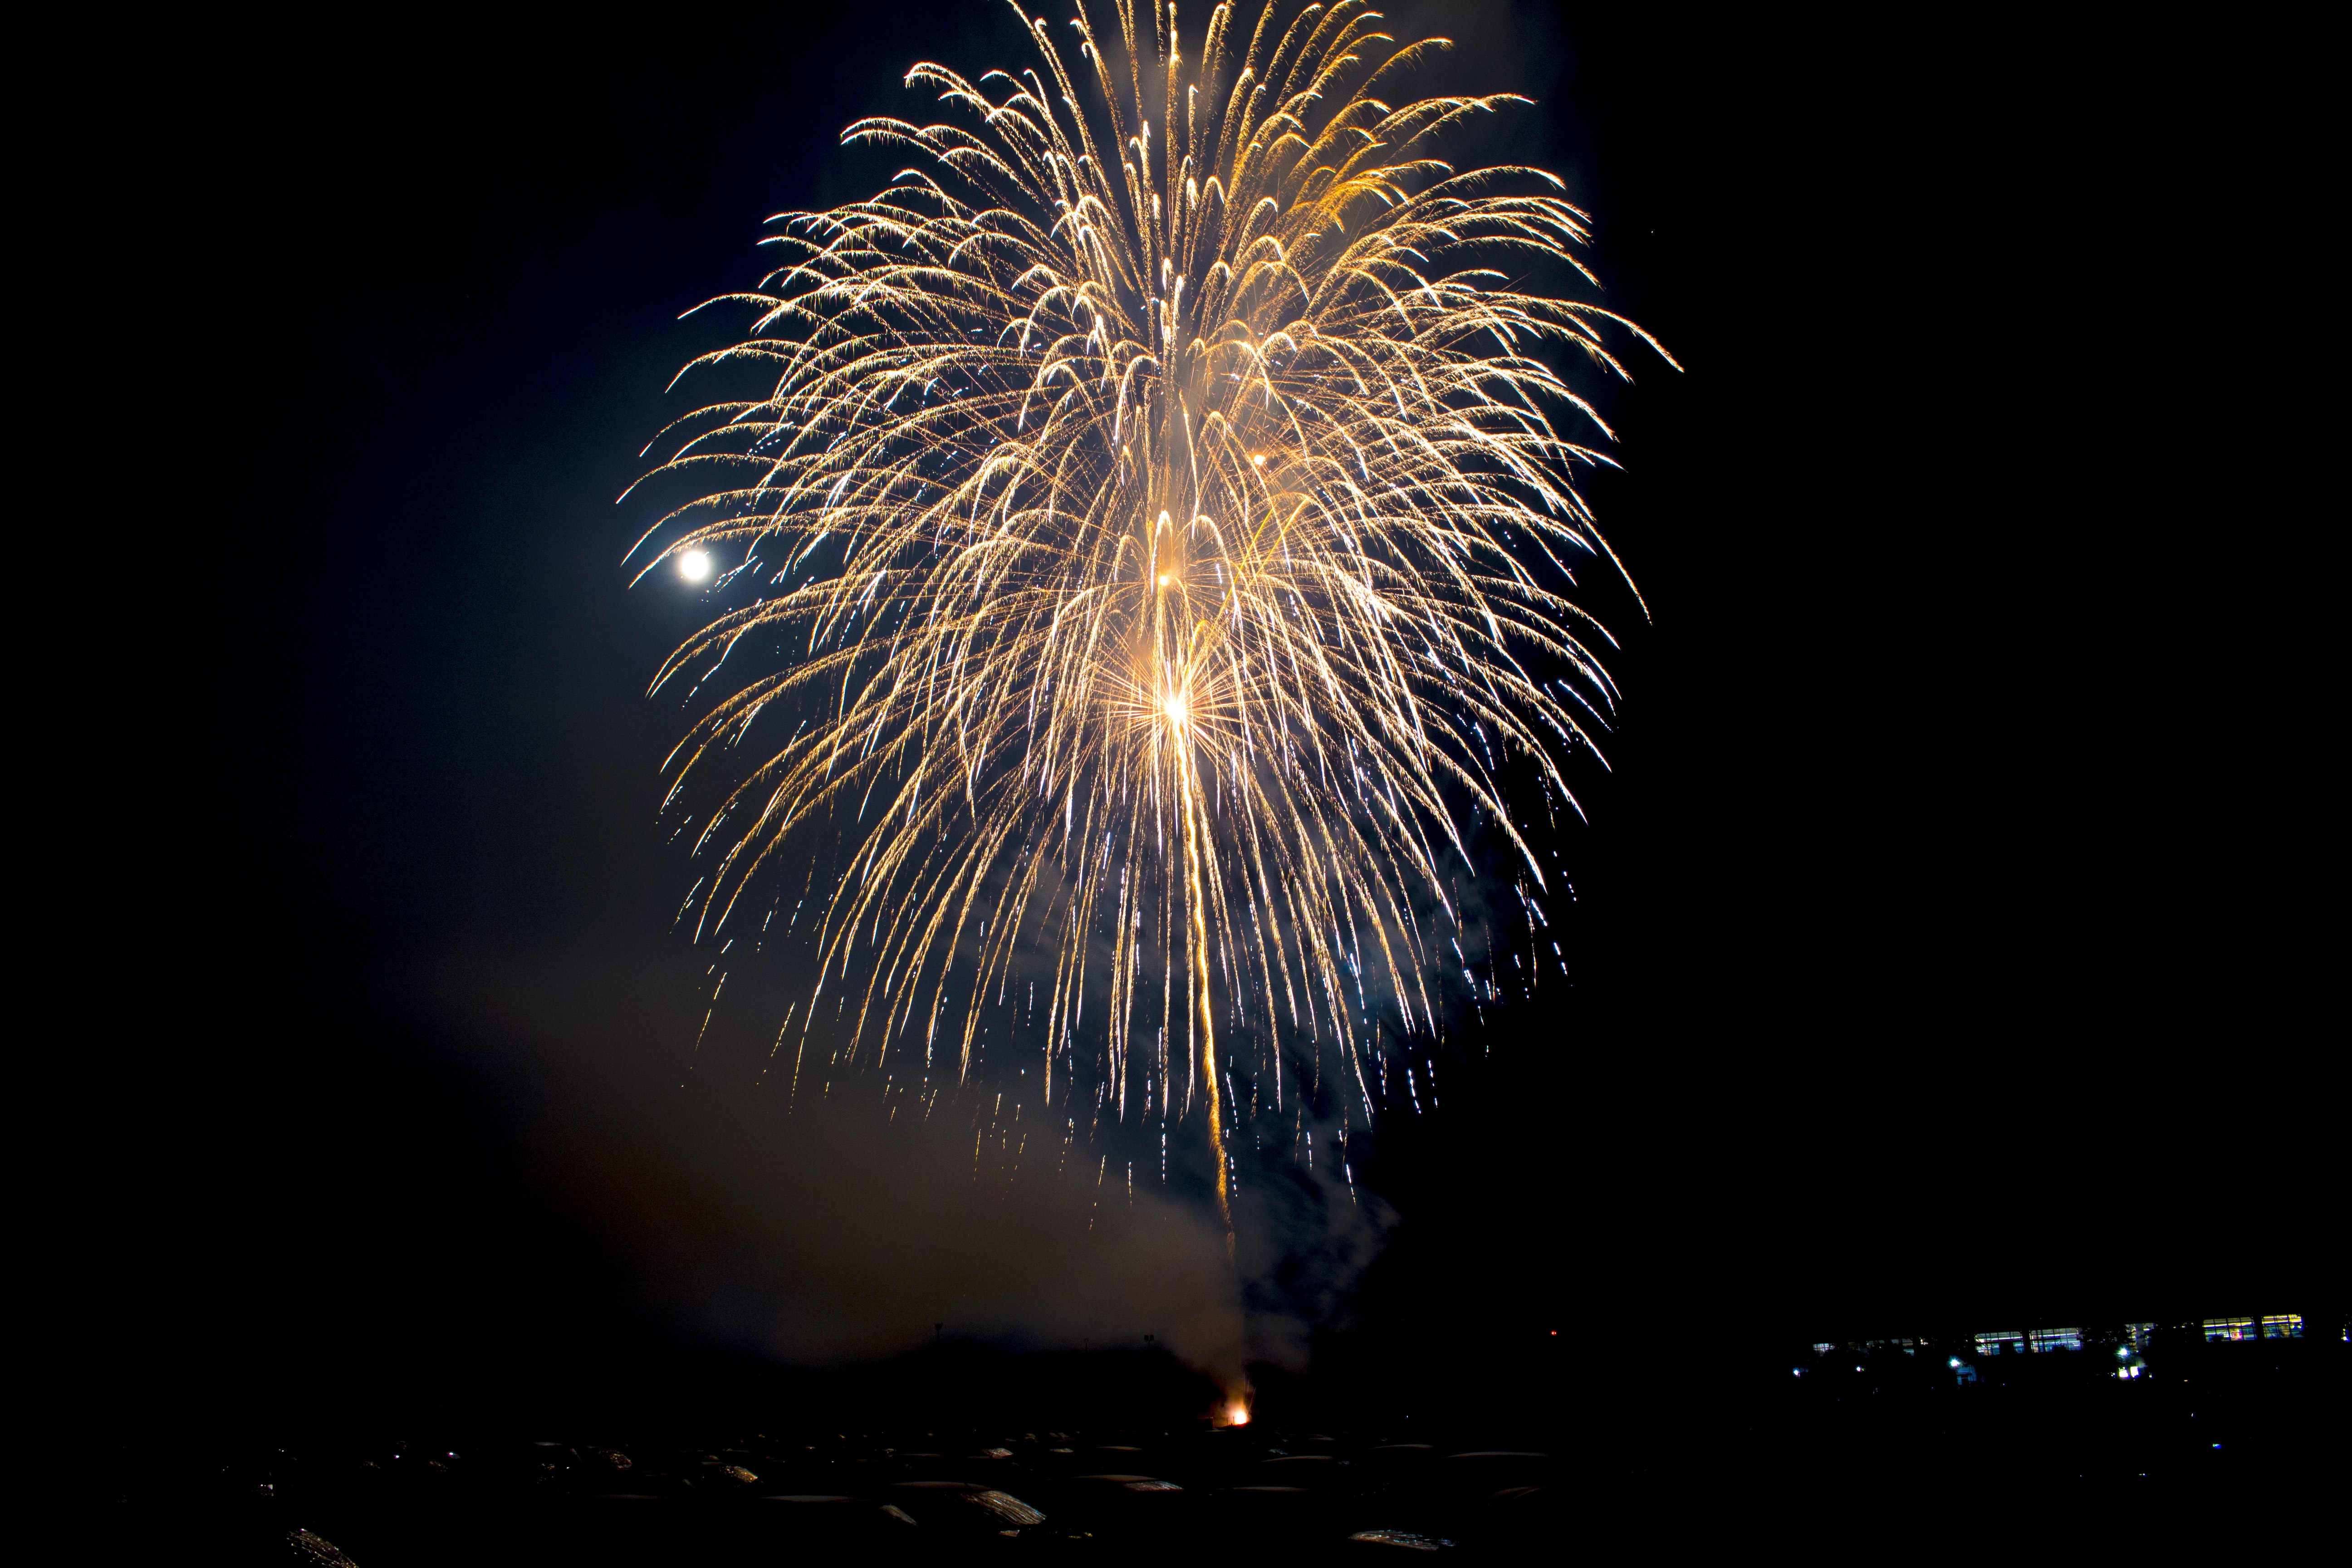
recreation, fireworks, fun, event, pleasure, folk festival, outdoor recreation